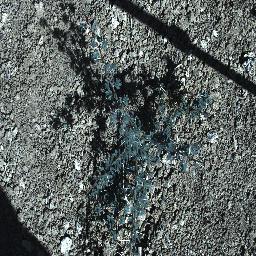
Label: prickly_acacia